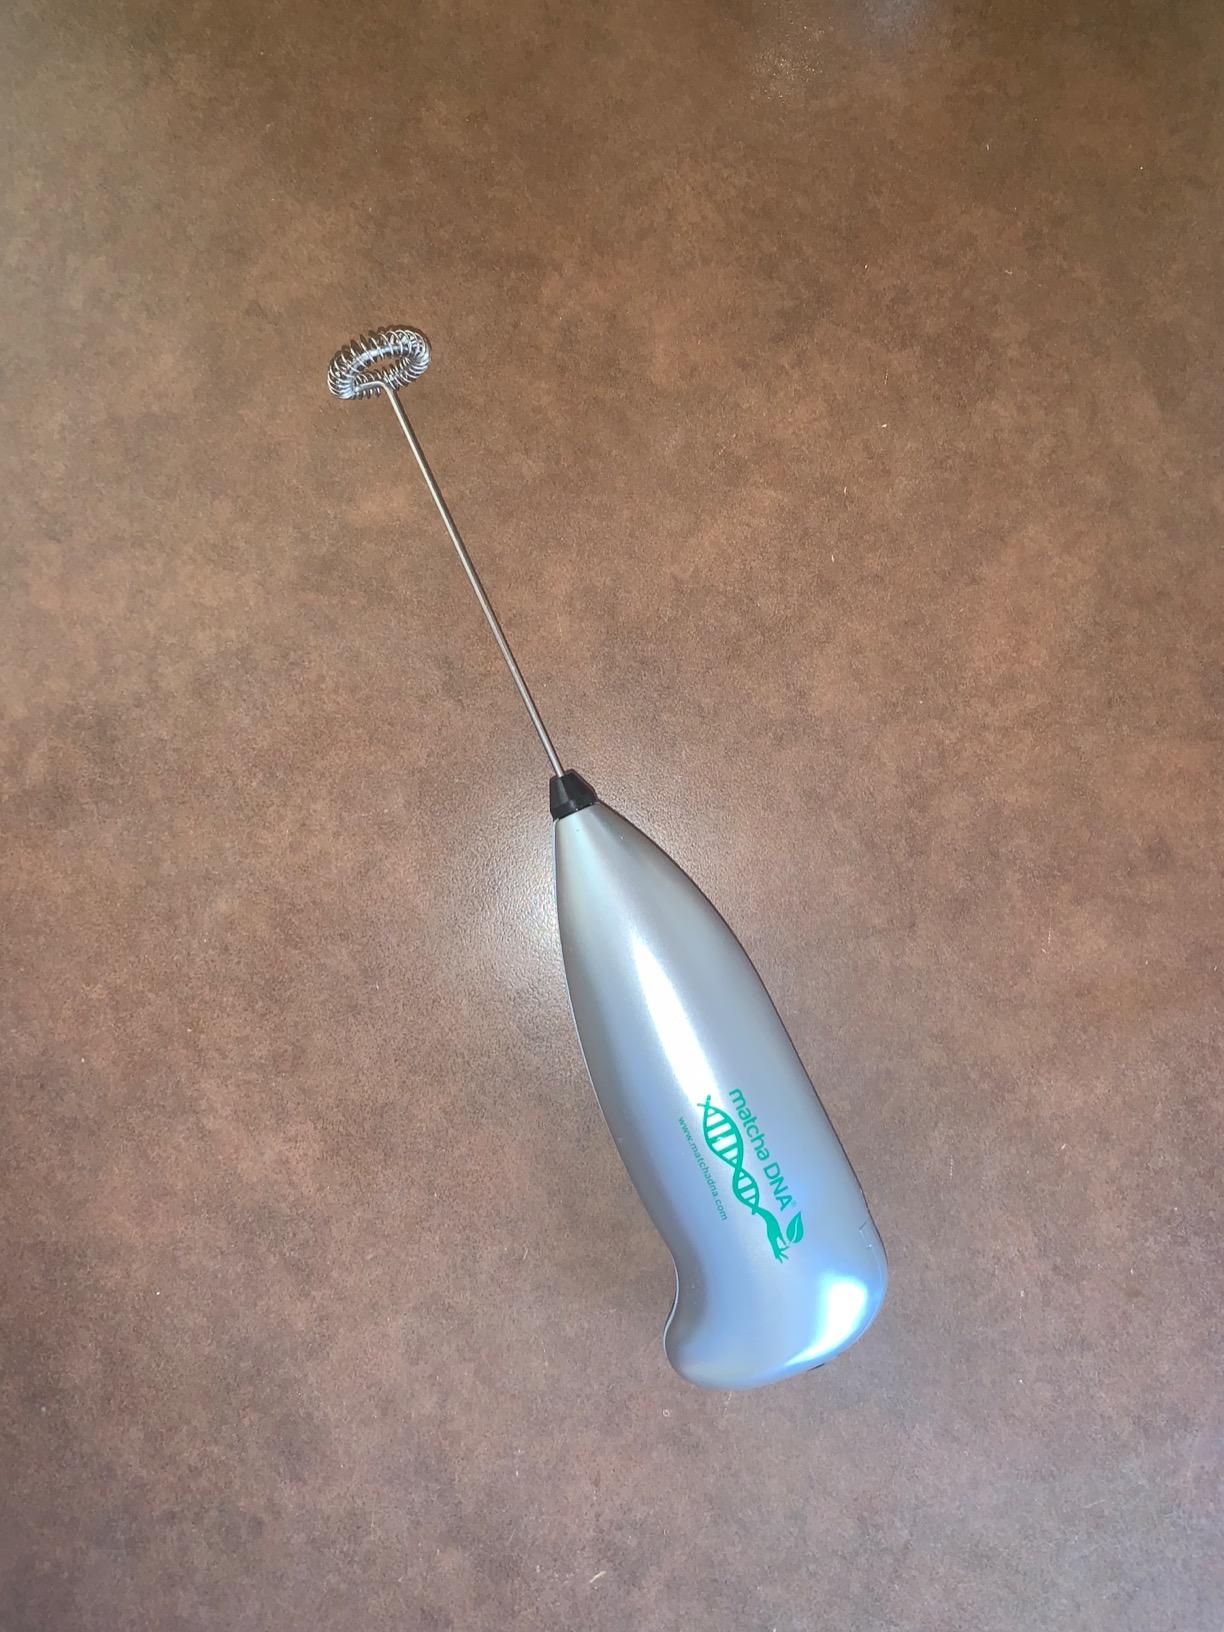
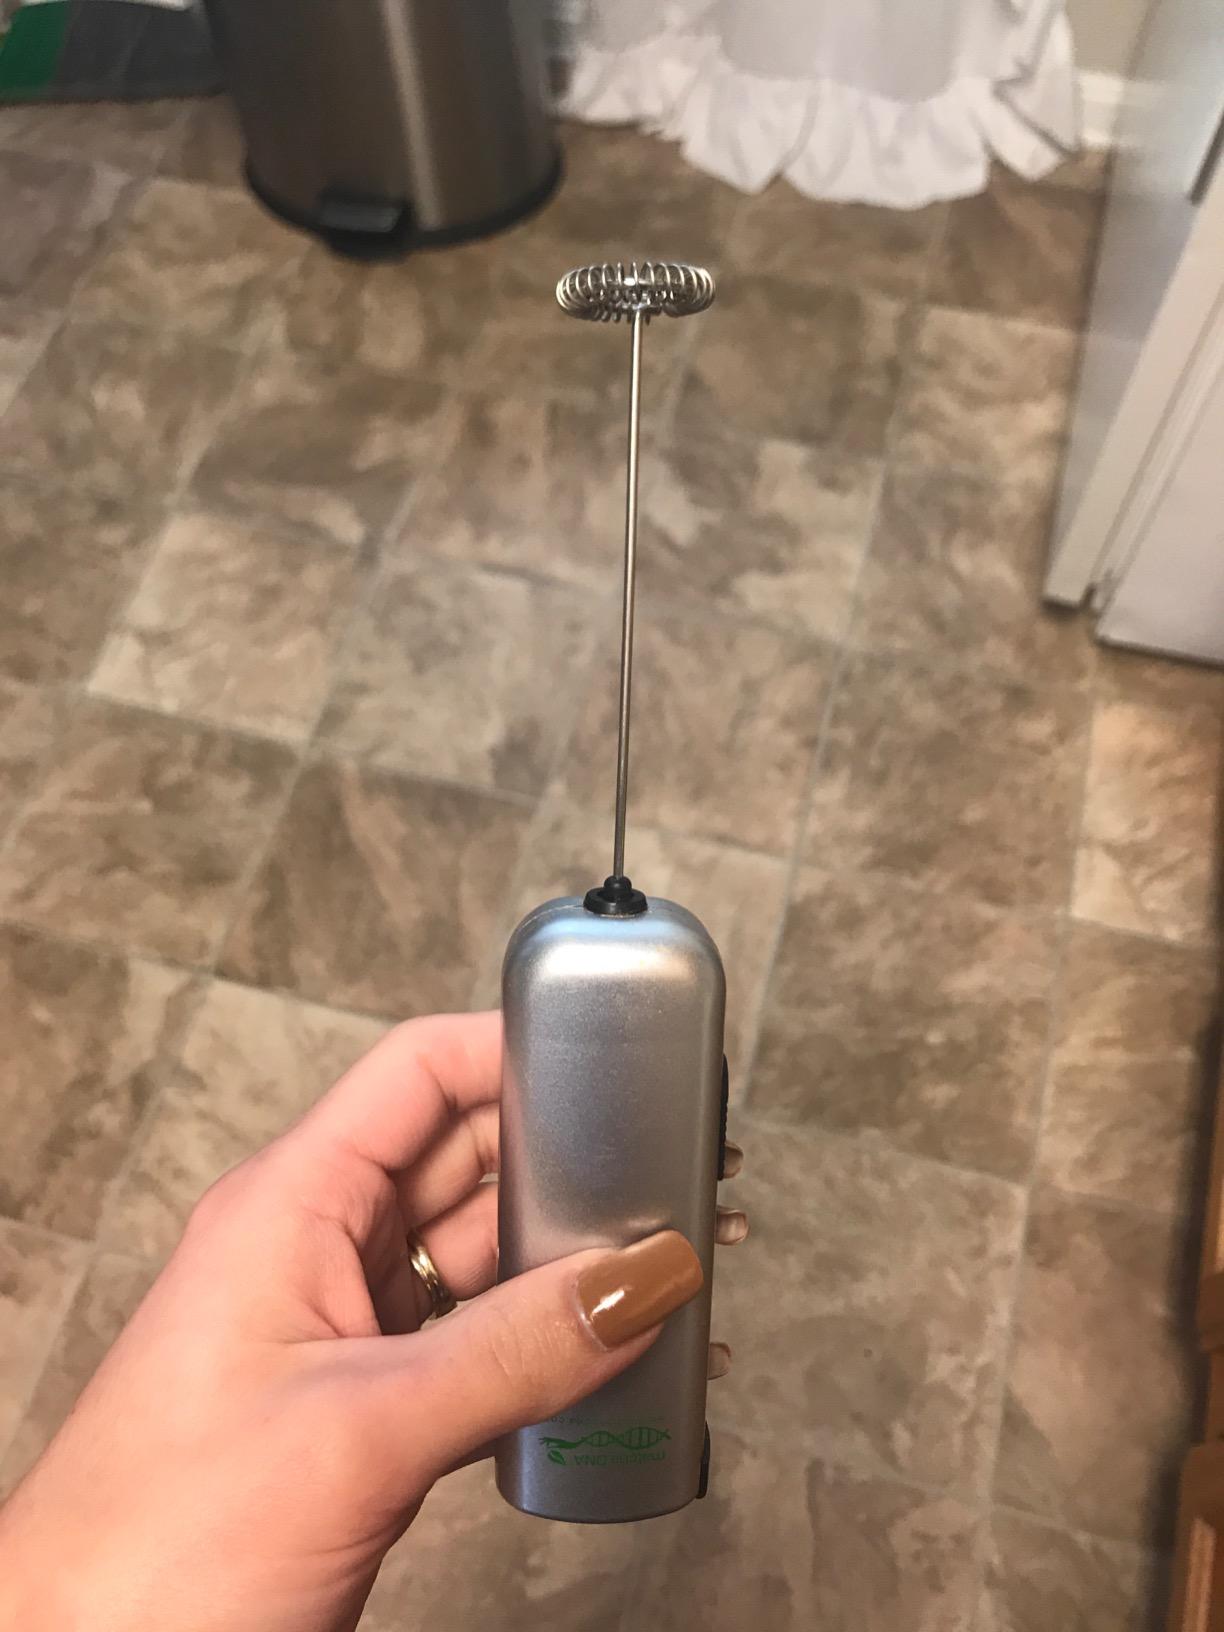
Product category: items_mixer
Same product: no